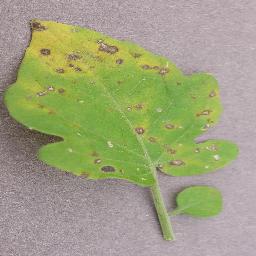
Label: Tomato___Septoria_leaf_spot